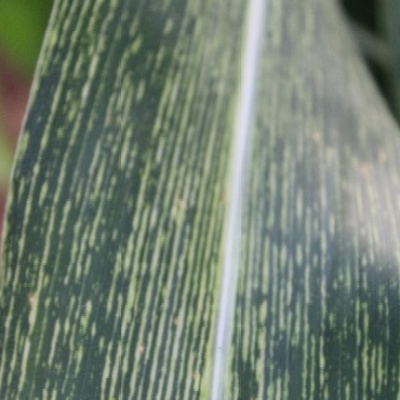
Label: Corn_(Maize)___Maize_Streak_Virus